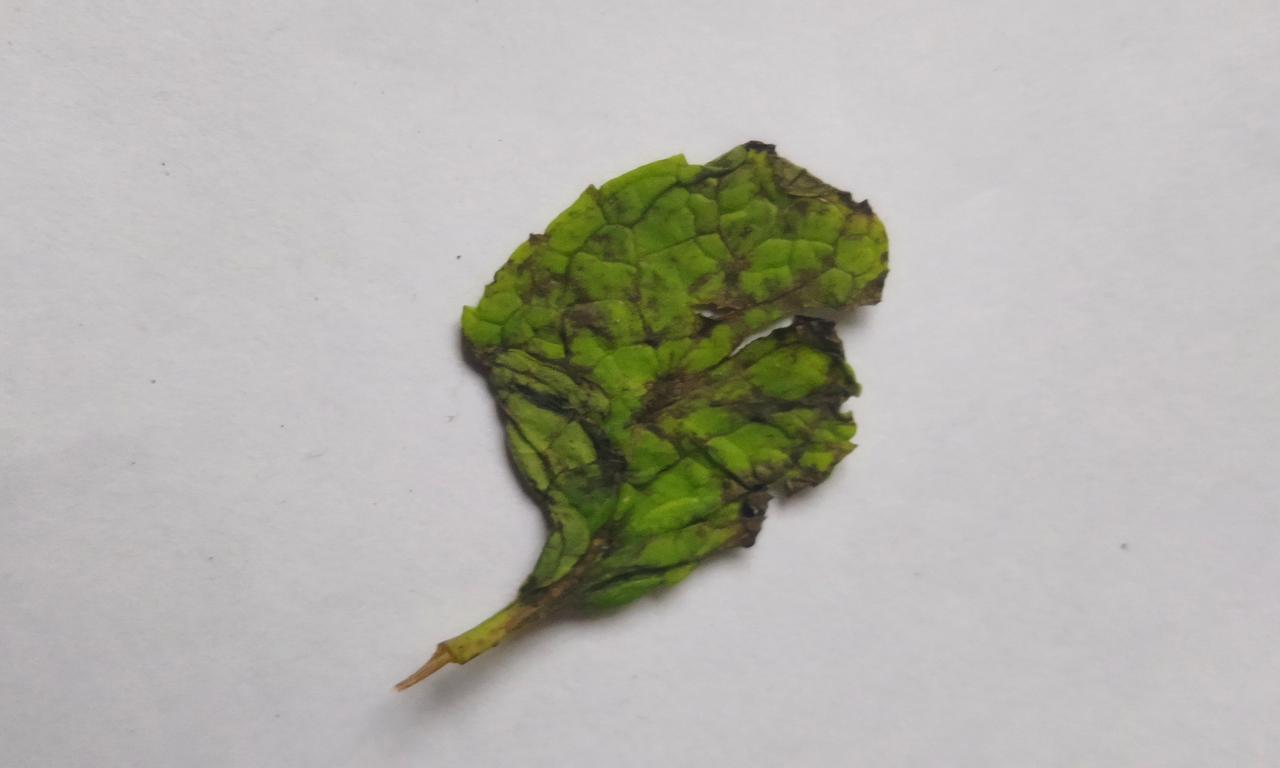
Label: Spoiled